Royal Thai Police

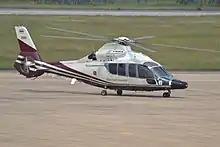
RTP Eurocopter EC155, Khon Kaen, 2013

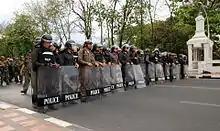
Thai policemen and policewomen equipped with riot shields, Nawarat Bridge, Chiang Mai, 2010

Responsible for medical and healthcare-related services for the police, including forensic science and autopsies. It is headquartered at Police General Hospital in Pathum Wan District, Bangkok and operates Dara Rasmi Hospital in Chiang Mai, Nawutti Somdet Ya Hospital in Bangkok and Yala Sirirattanarak Hospital in Yala. It also operates the Institute of Forensic Science which trains a number of residents in forensic science each year.